Birbhadra Shah

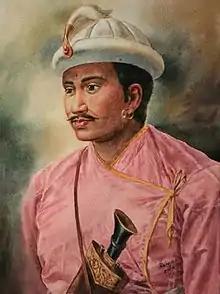
Posthumous painting of Birbhadra Shah

Birbhadra Shah (died c. 1697) was the crown prince of the Gorkha state in Nepal. He was the son of Prithvipati Shah and the father of Nara Bhupal Shah. Birbhadra died while returning from Bhaktapur to Gorkha.